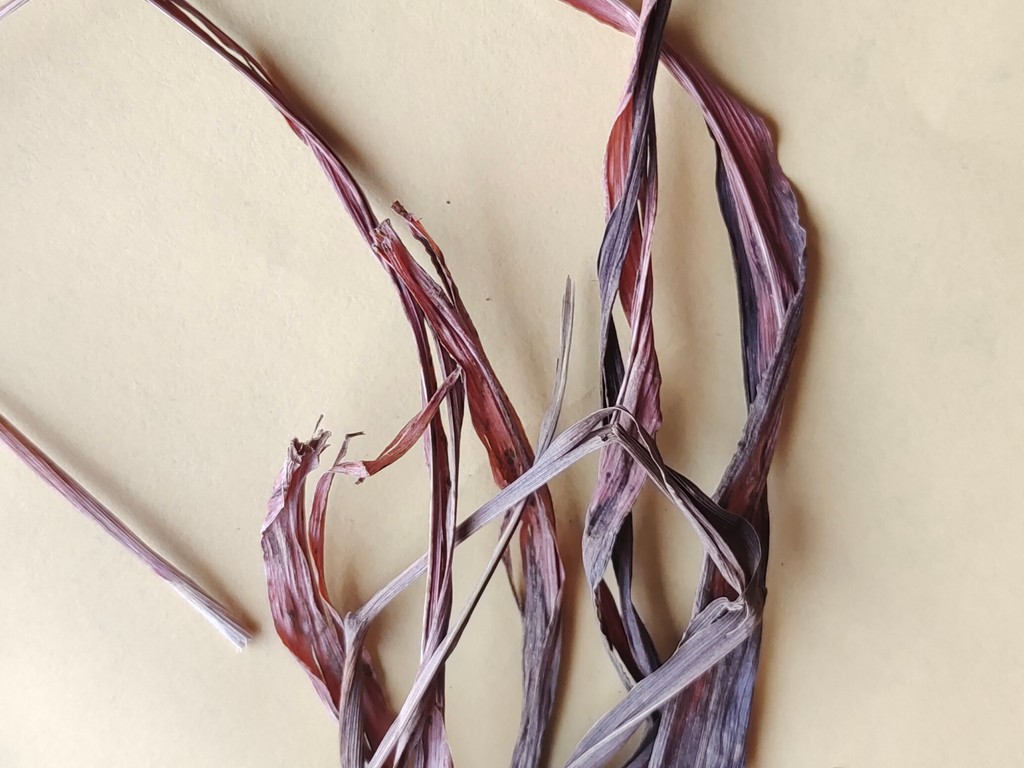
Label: Dried